Changi Chapel and Museum

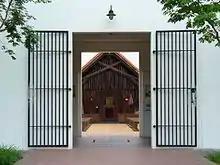
Present day Changi Chapel and Museum

The Changi Chapel and Museum is a war museum dedicated to Singapore's history during the Second World War and the Japanese occupation of Singapore. After the British Army was defeated by the Imperial Japanese Army in the Battle of Singapore, thousands of prisoners of war (POWs) were imprisoned in Changi prison camp for three and a half years. While interned there, the POWs built numerous chapels, one of which was named St George's Church.